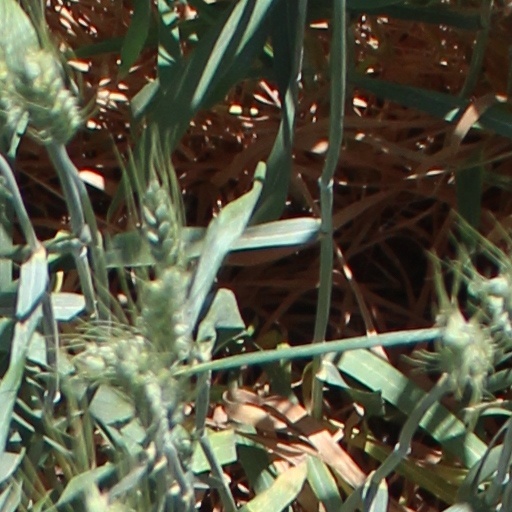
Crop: wheat